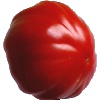
Label: Tomato 3